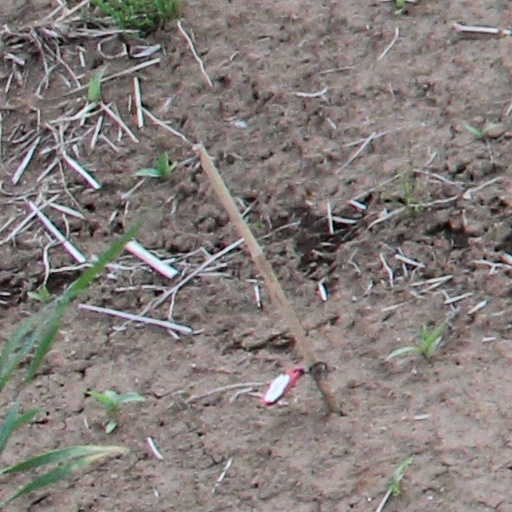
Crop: wheat